1948 Summer Olympics medal table

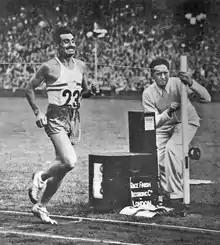
Delfo Cabrera of Argentina winning the marathon at the 1948 Olympics

The 1948 Summer Olympics (also known as the Games of the XIV Olympiad) was an international multi-sport event held from July 29 through August 14, 1948, in London, United Kingdom. It was the first Olympic Games to take place in twelve years, due to the Second World War (and was known informally as "The Austerity Games" – largely due to countries having to bring their own food due to shortages in Britain), with London being chosen as the host city in May 1946.